Slovenia

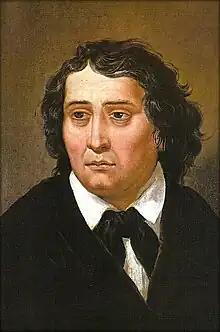
France Prešeren, best-known Slovenian poet

The history of Slovene literature began in the 16th century with Primož Trubar and other Protestant Reformers. Poetry in Slovene achieved its highest level with the Romantic poet France Prešeren. In the 20th century, Slovene literary fiction went through several periods: the beginning of the century was marked by the authors of the Slovene Modernism, with the most influential Slovene writer and playwright, Ivan Cankar; it was then followed by expressionism (Srečko Kosovel), avantgardism (Anton Podbevšek, Ferdo Delak) and social realism (Ciril Kosmač, Prežihov Voranc) before World War II, the poetry of resistance and revolution (Karel Destovnik Kajuh, Matej Bor) during the war, and intimism (Poems of the Four, 1953), post-war modernism (Edvard Kocbek), and existentialism (Dane Zajc) after the war.